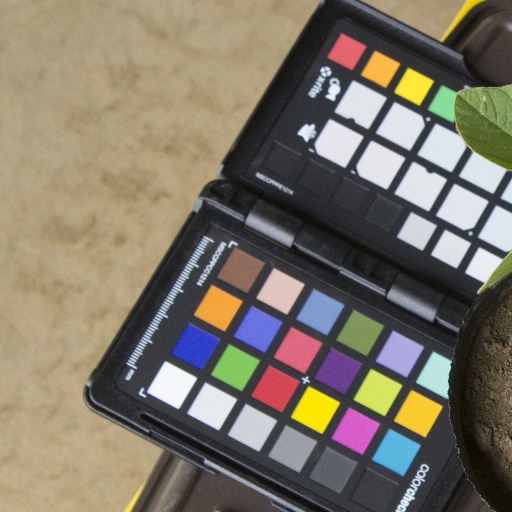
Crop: soybean